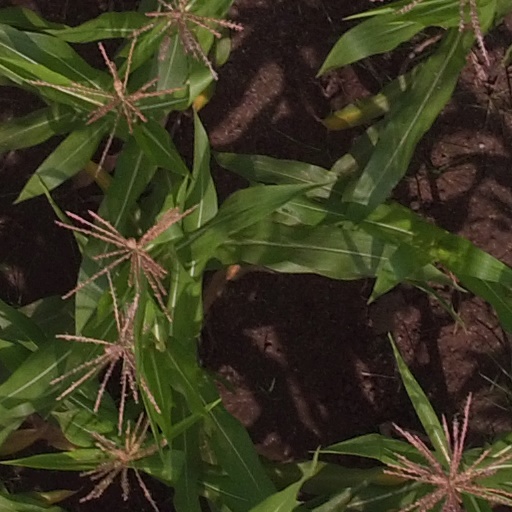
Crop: maize; corn